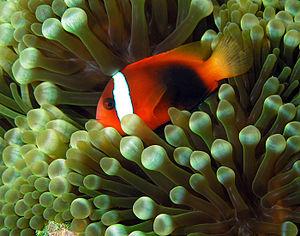
Entacmaea quadricolor, communément nommé Anémone à bouts renflés entre autres nom vernaculaire, est une anémone de mer de la famille des actiniidés. C'est la seule espèce du genre Entacmaea.